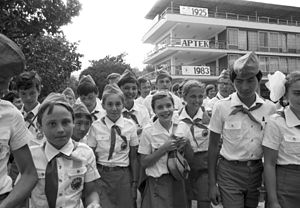
Samantha Smith / Liv
Samantha Smith (i midten) på besøg i Sovjetunionen i Artek-pionerlejren 1. juli, 1983.
Samantha Reed Smith var en amerikansk skolepige, fredsaktivist og børneskuespillerinde fra Manchester i den amerikanske delstat Maine, som blev berømt under den kolde krig mellem USA og Sovjetunionen. I 1982 skrev hun et brev til den nylige udpegede generalsekretær for Sovjetunionens kommunistiske parti, Jurij Andropov, der i 1983 skrev tilbage og inviterede Samantha til at komme og besøge Sovjetunionen, som hun accepterede.